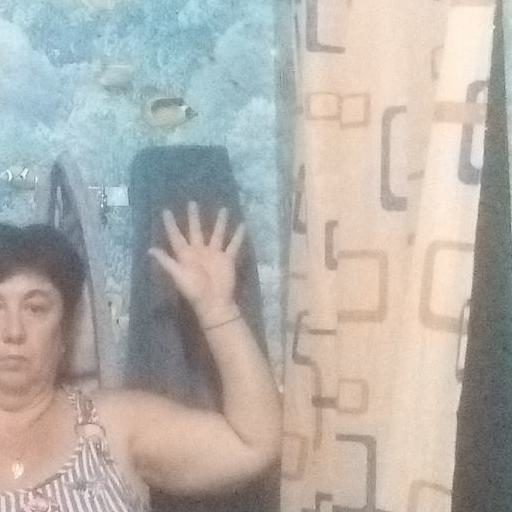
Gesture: palm